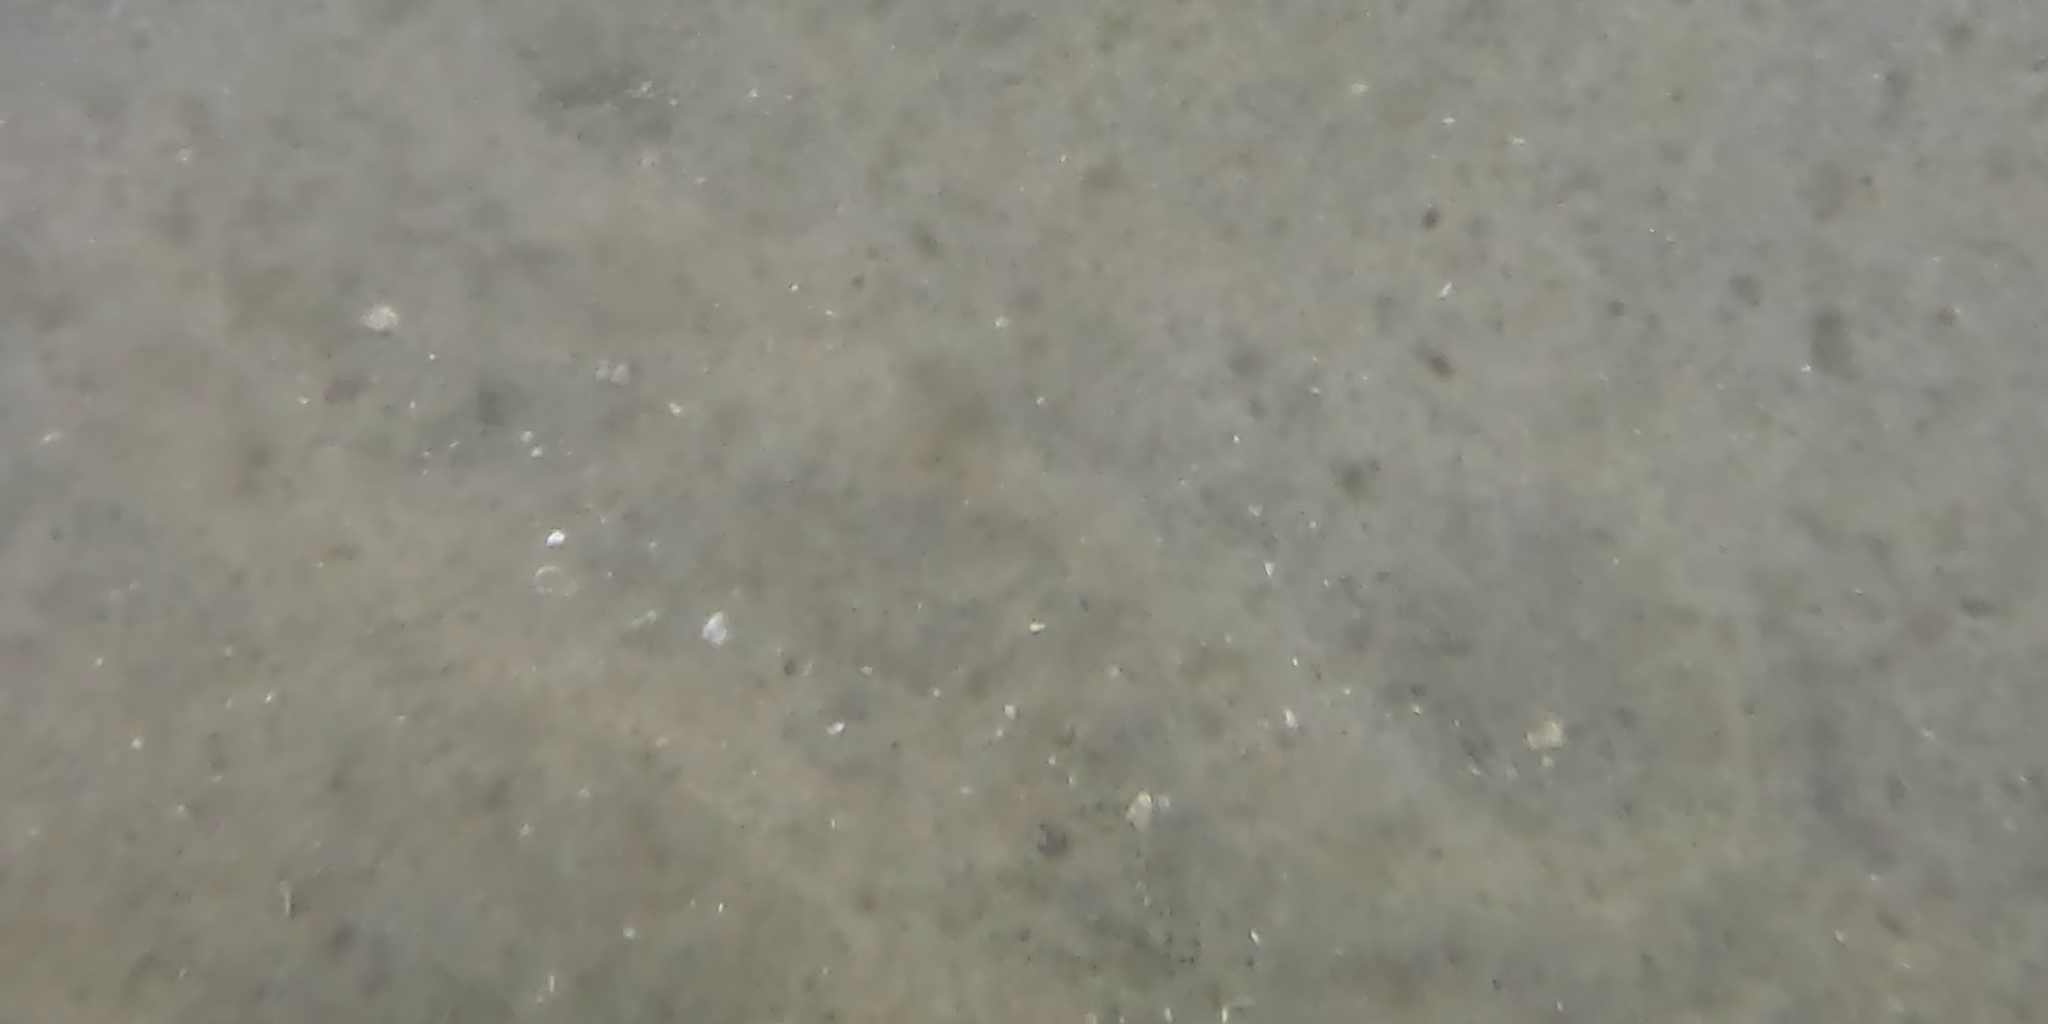
Seabed habitat: sand